Jimi: All Is by My Side

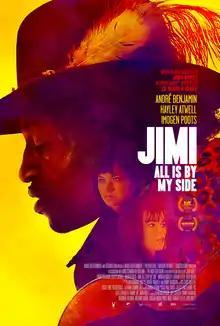
Theatrical release poster

Jimi: All Is by My Side is a 2013 internationally co-produced biographical drama film about Jimi Hendrix, written and directed by John Ridley. The film tells the story of Hendrix's career beginnings, through his arrival in London, the creation of The Jimi Hendrix Experience and the beginning of his fame prior to his performance at the Monterey Pop Festival. It was screened in the Special Presentation section at the 2013 Toronto International Film Festival and at the South by Southwest film festival and was released in the UK on 8 August 2014. The film screened at the New Zealand International Film Festival (NZIFF) on 26 July 2014.